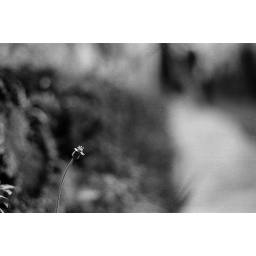
tiny little flower beside some street